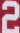
Number: 2